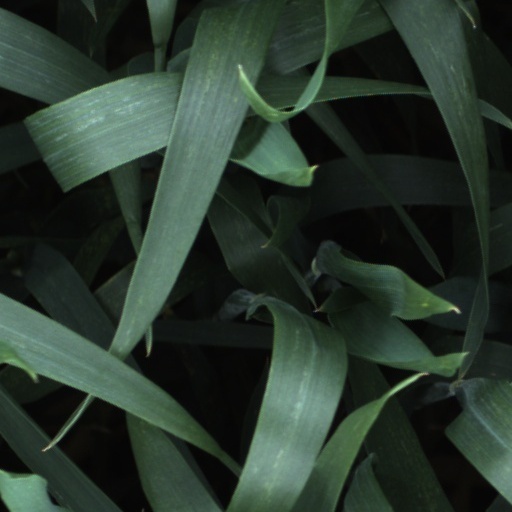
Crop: wheat